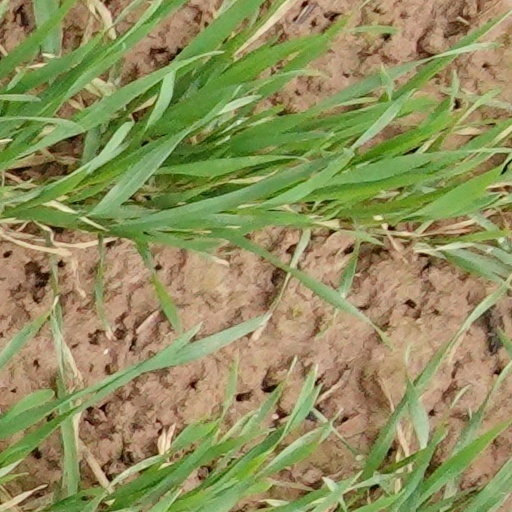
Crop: wheat